Altrincham F.C.

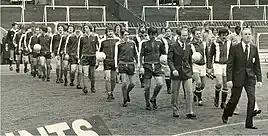
Altrincham vs Leatherhead, FA Trophy final at Wembley Stadium, April 1978

They reached the semi-finals of the FA Trophy in 1976–77, losing 2–1 to Scarborough in a second replay; the season also saw them apply for election to the Football League for the first time, but they received only 12 votes compared to the 27 received by the elected Wimbledon. The following season they went one better in the FA Trophy, reaching the Wembley final, where they beat Leatherhead 3–1. In 1978–79 they finished as runners-up in the Northern Premier League and applied for election to the Football League again. Although they finished as the top non-League club in the ballot, they received only 13 votes to the 37 received by Halifax Town, the lowest-placed Football League club. Instead, Altrincham became founder members of the Alliance Premier League, the top level of non-League football, the winner of which would be the sole non-League nomination for future Football League election ballots.